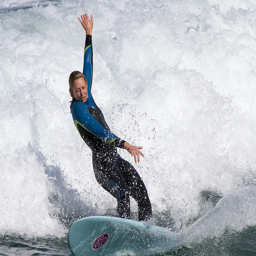
A woman riding a surfboard on top of a wave.
The surfer looks like she is about to fall.
A woman on a surfboard in breaking waves.
A woman is riding a blue surf board through the waves.
A woman in wetsuit surfing on wave of water.